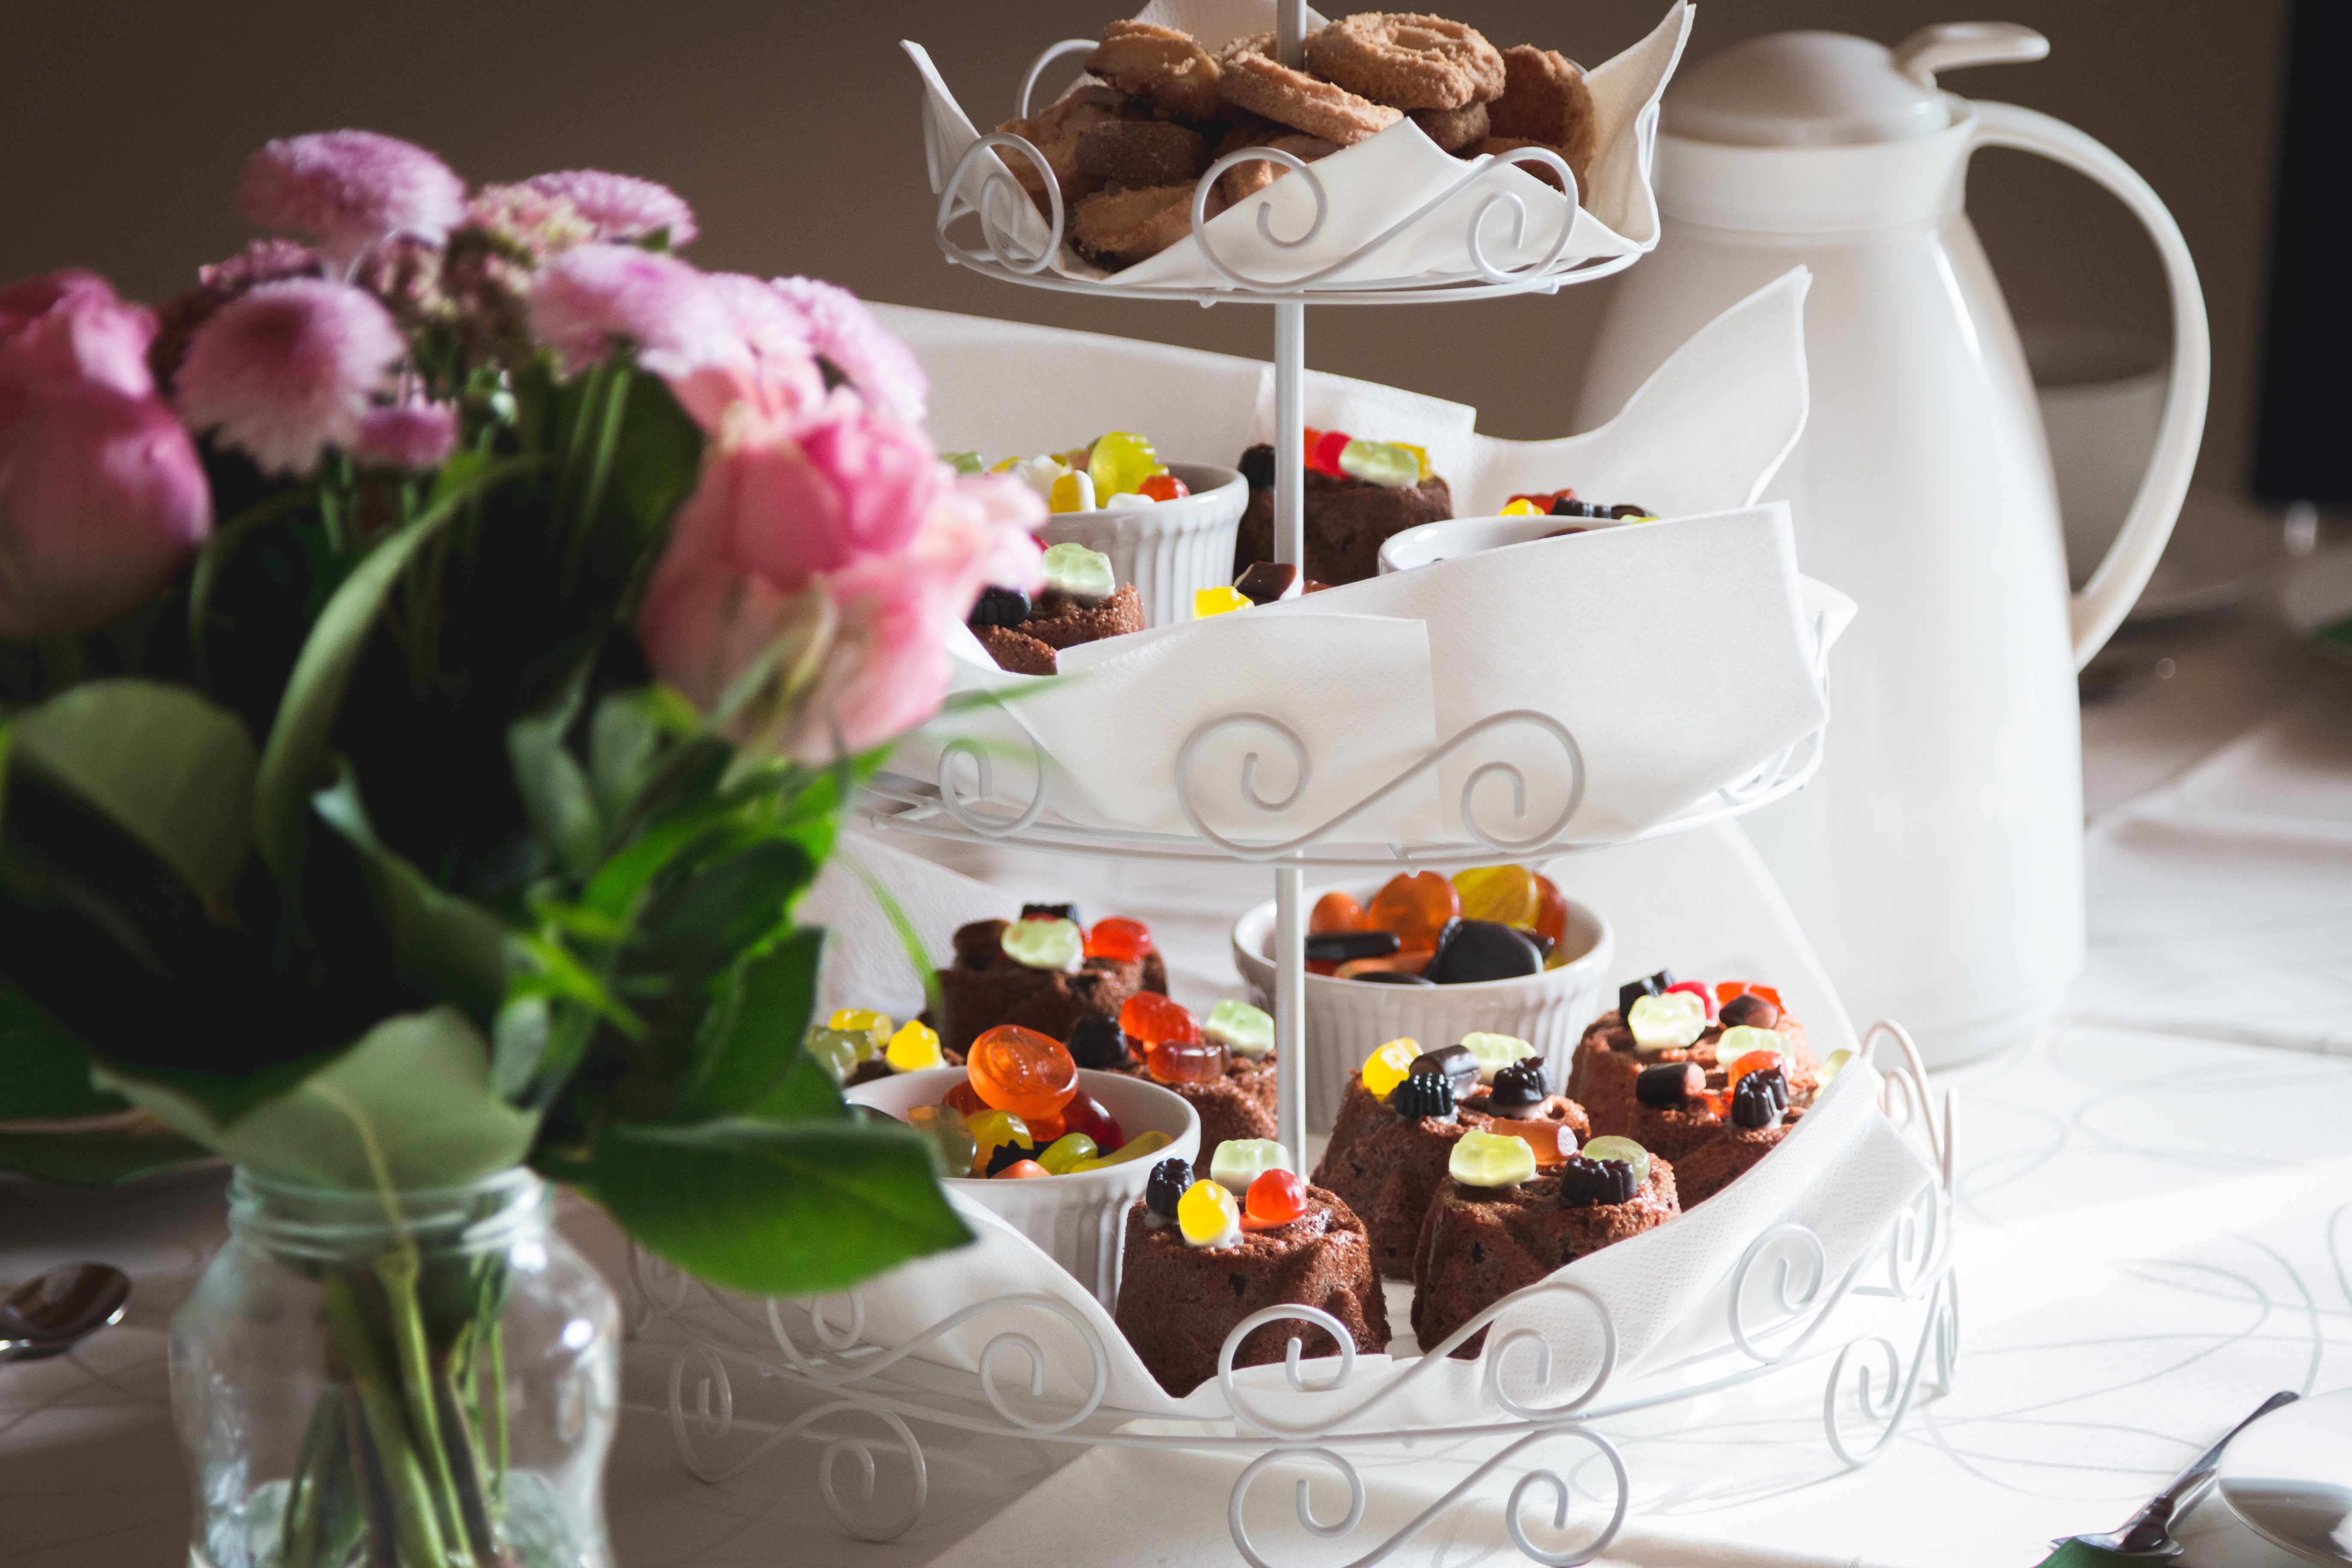
table, flower, vase, meal, food, dessert, flowers, pastries, cookies, sweets, party, floristry, brunch, floral design, centrepiece, flower arranging